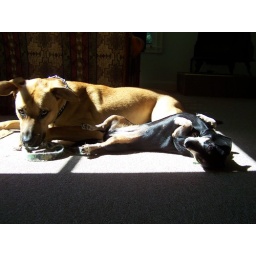
My dogs in the &amp;quot;sun spot&amp;quot; ie. the glass door.